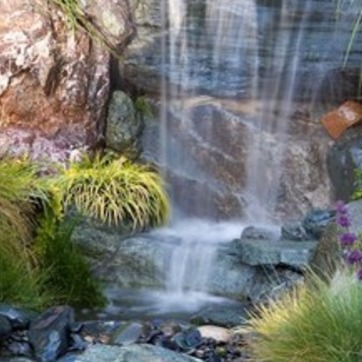
Material: water